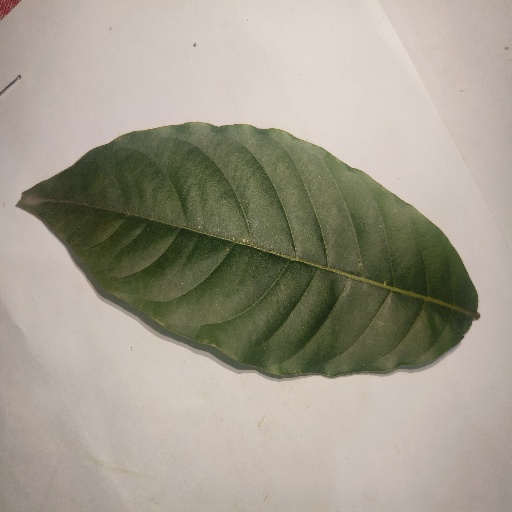
Species: HariTaki
Leaf condition: Healthy Leaf